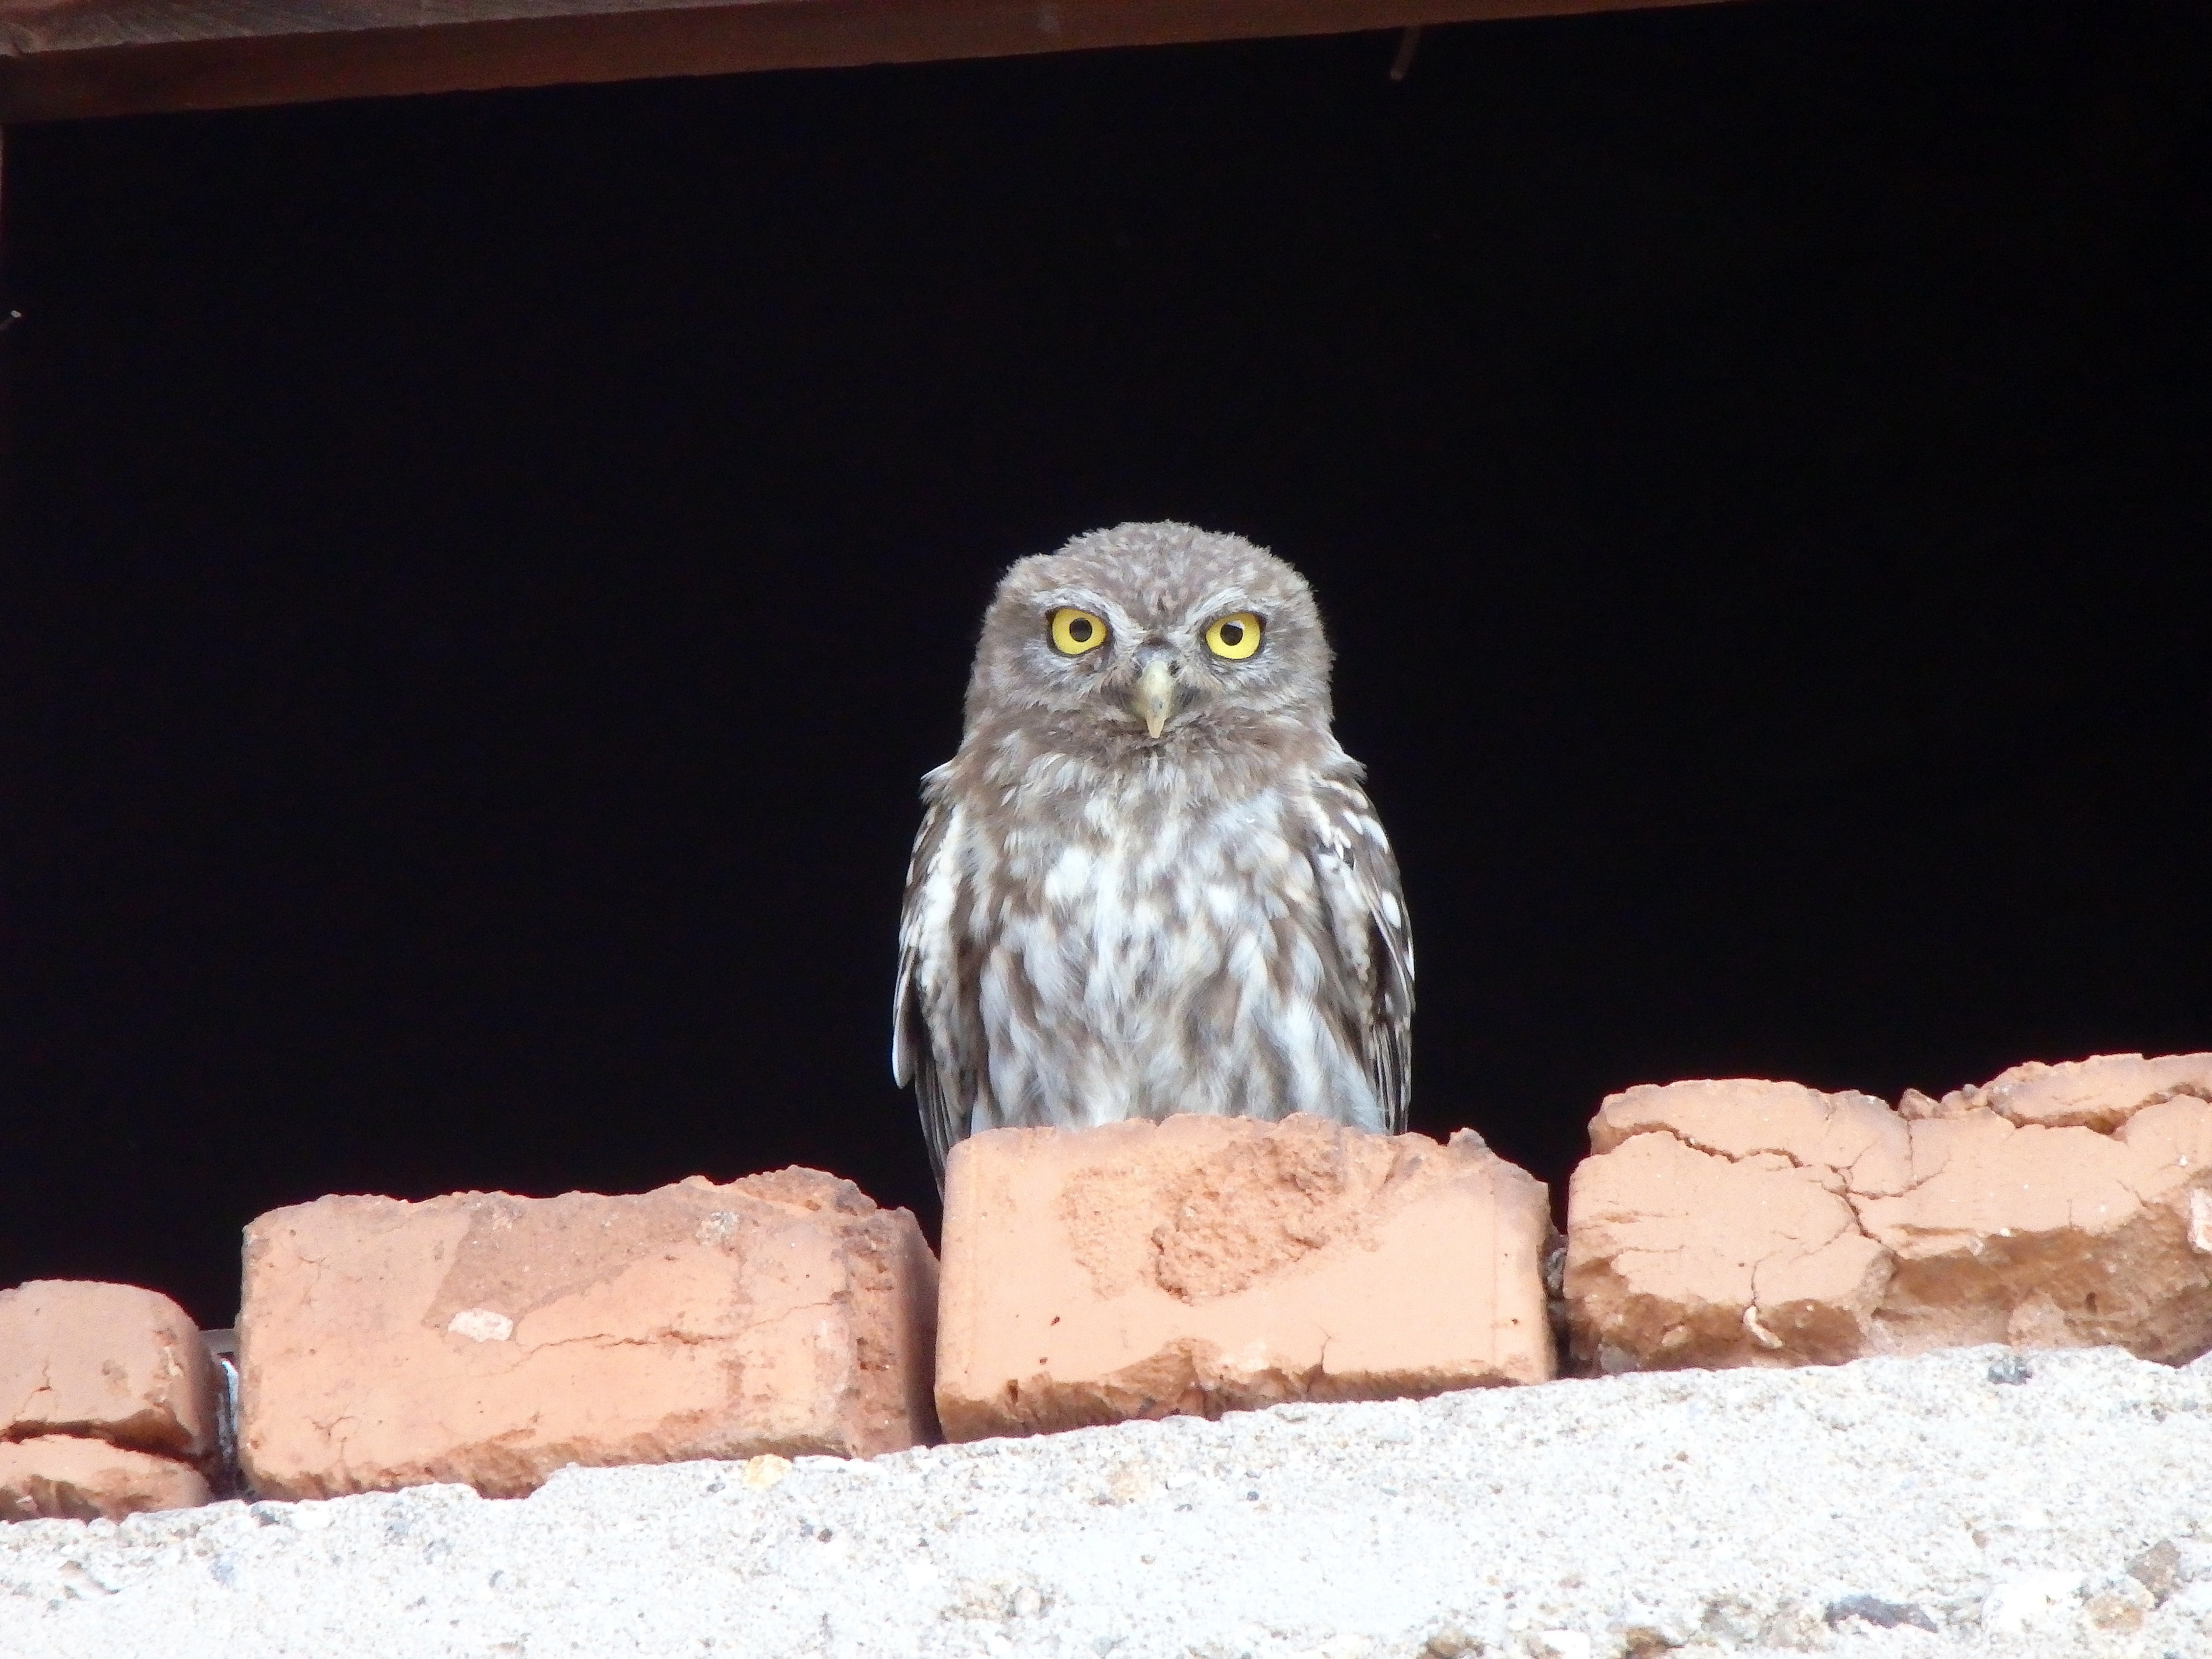
bird, animal, beak, owl, fauna, bird of prey, vertebrate, falcon, owlet